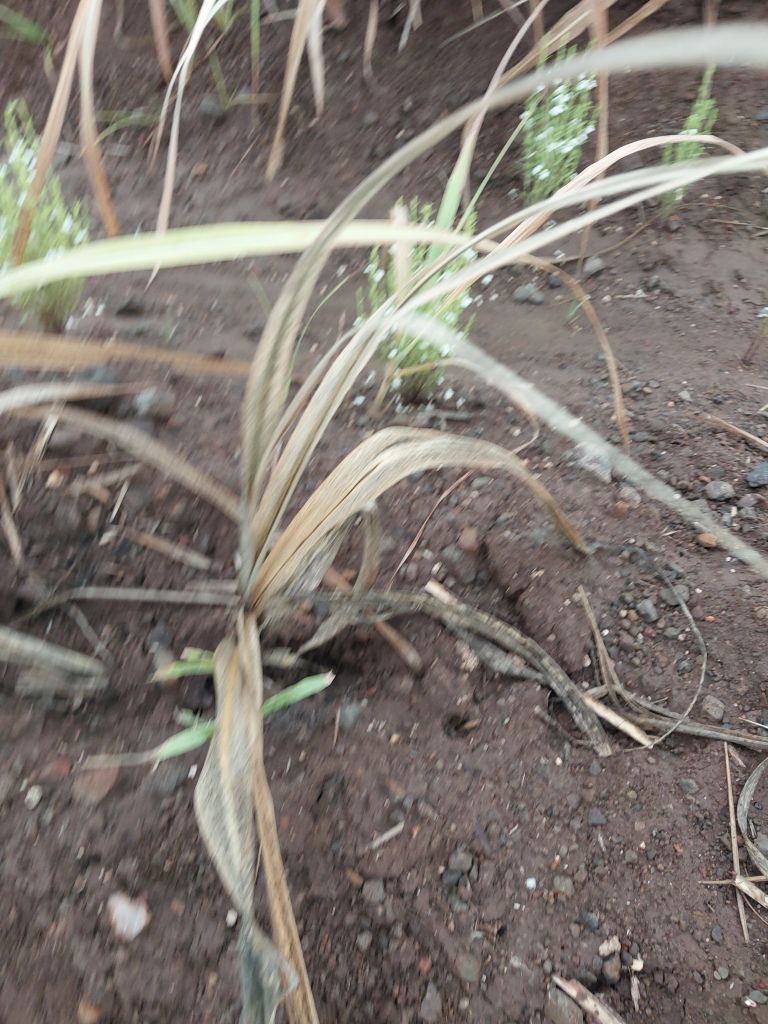
Label: Sett Rot